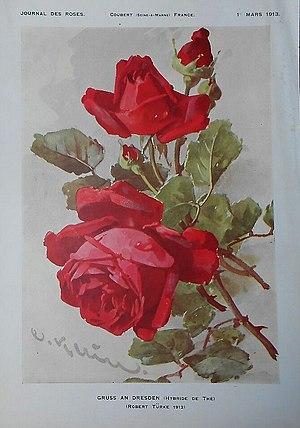
Rose 'Gruss an Dresden' (Robert Türke 1912)}, in Journal des roses, mars 1913. Illustration de Catharina Klein.
Catharina Klein, née en 1861 à Eylau et morte en 1929 à Berlin, est une illustratrice allemande.